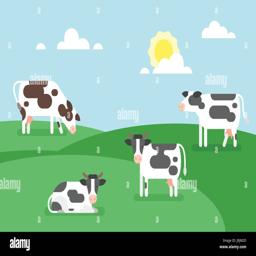
vector flat style illustration of cows graze in a field .